Union Theological Seminary (Philippines)

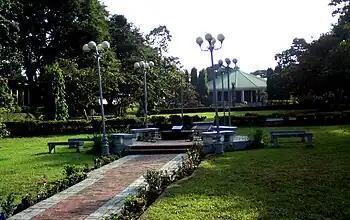
The Guansing Memorial, a prominent spot at the heart of the UTS grounds.

During the special meeting of the Board of Trustees on June 2, 1961, held in Baguio, it was approved that the seminary be assigned to a new location. The Board of Founders of the Nanking Theological Seminary provided the funds needed to buy a property. After considering buying the 5-hectare property at the University of the Philippines in Diliman, the Trustees purchased a 97-hectare property in Dasmariñas, Cavite, Manila. In June 1962, the seminary moved to Dasmariñas, Cavite. Housing projects for the faculty were also initiated. The seminary continues to stand in this spot today.